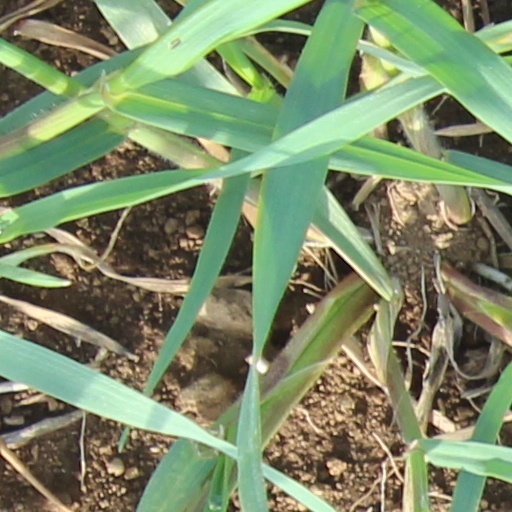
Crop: wheat